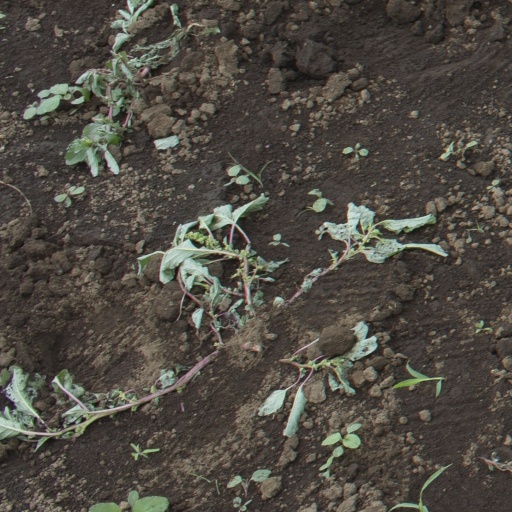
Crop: soybean